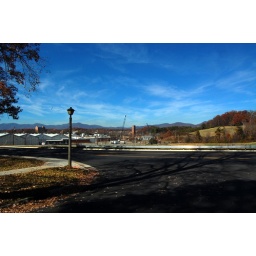
View of the Enka plant tower in the distance from the bottom of Crescent St.